Describe the emotion expressed in this image:  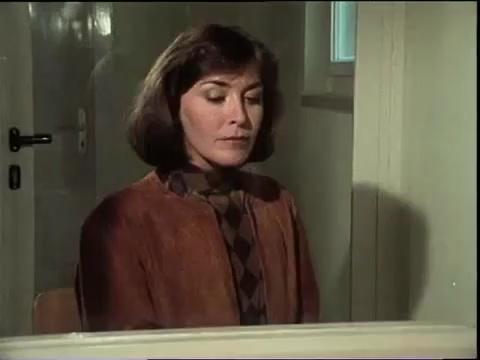
This person displays Suffering, valence and arousal with low intensity.